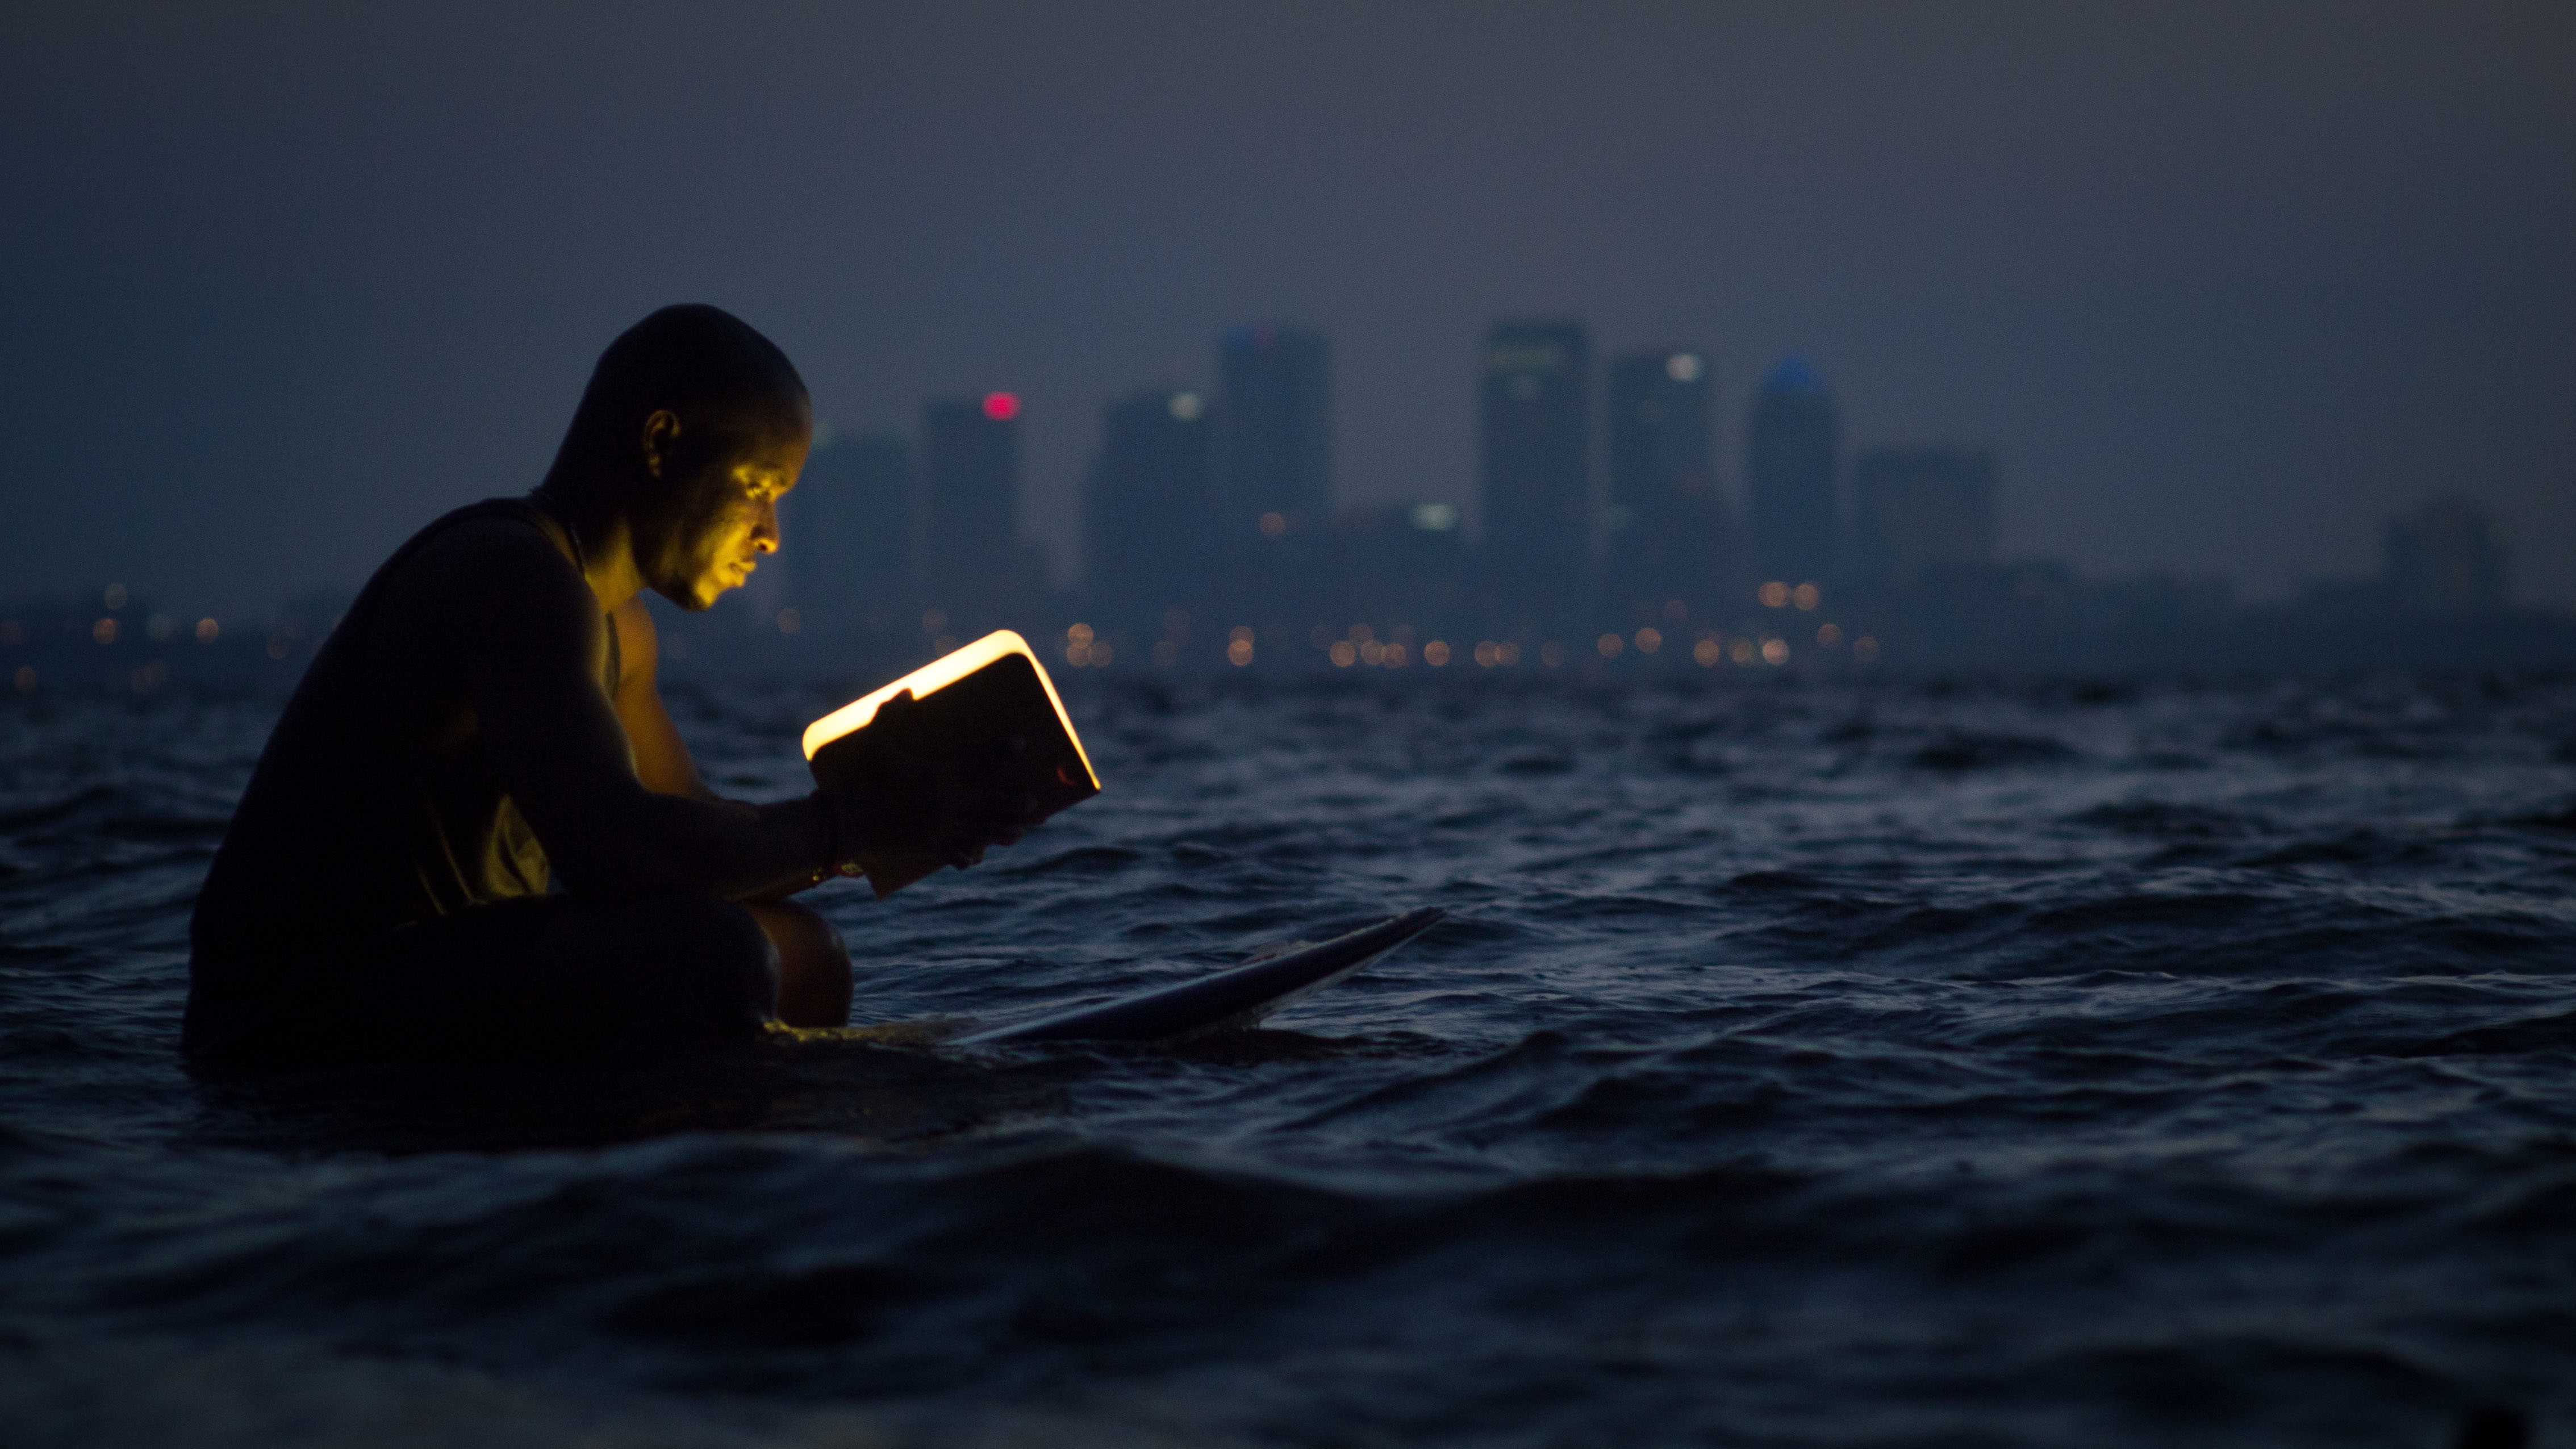
sea, ocean, horizon, wave, darkness